Religious relations in Israel

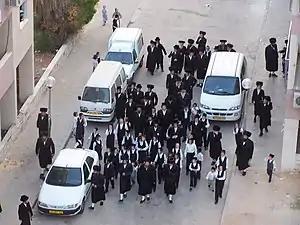
Haredim going to the synagogue in Rehovot, Israel

In recent years, there has been a process of reconciliation and a merging of Haredi Jews with Israeli society, for example in relation to employment. While not compromising on religious issues and their strict code of life, Haredi Jews have become more open to the secular Israeli culture. Haredi Jews, such as satirist Kobi Arieli, publicist Sehara Blau and politician Israel Eichler write regularly to leading Israeli newspapers. Another important factor in the reconciliation process has been the activity of ZAKA – a voluntary rescue organization run by Haredim, which provides emergency first response medical attention at suicide bombing scenes and retrieves human remains found there to provide proper burial. Another important unifying organization is Yad Sarah, established by Uri Lupolianski (mayor of Jerusalem 2003–2009) in 1977. Yad Sarah is the largest national volunteer organization in Israel, with over 6,000 volunteers representing all ages and backgrounds, including different socioeconomic sectors and cultural and religious backgrounds. Yad Sarah provides free loans of medical and rehabilitative home-care equipment to Jews, Christians, Muslims and Druze, enabling hundreds of thousands of sick, disabled, elderly and recuperating patients to live at home. Its menu of free or nominal-fee services also includes oxygen service, wheelchair transportation, national emergency alarm system, services for the homebound, legal aid for the elderly, geriatric dentistry, day rehabilitation centers, a play center for special needs children, and an education and recreation club for retirees. Yad Sarah receives no government funding, yet saves the country's economy an estimated $320 million in hospital fees and long-term care costs each year.